Munna Lal Maurya

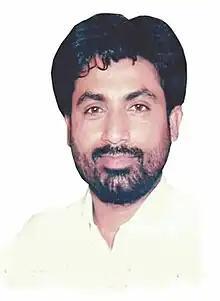

Munna Lal Maurya (15 September 1965 – 26 April 2007) was an Indian politician based in Uttar Pradesh. He was elected to 13th Uttar Pradesh Legislative Assembly in 1996 Uttar Pradesh Legislative Assembly elections. Maurya was elected as a member of Bahujan Samaj Party. He also served as a minister in Government of Uttar Pradesh when Bhartiya Janta Party was in power in state under Kalyan Singh and Rajnath Singh's leadership. His wife Usha Maurya was elected to Uttar Pradesh Legislative Assembly from Husainganj constituency as a candidate of Samajwadi Party in 2022 Uttar Pradesh Legislative Assembly elections. He represented Khaga Assembly constituency in Uttar Pradesh Legislative Assembly.